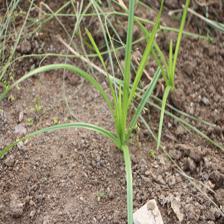
Label: Grass